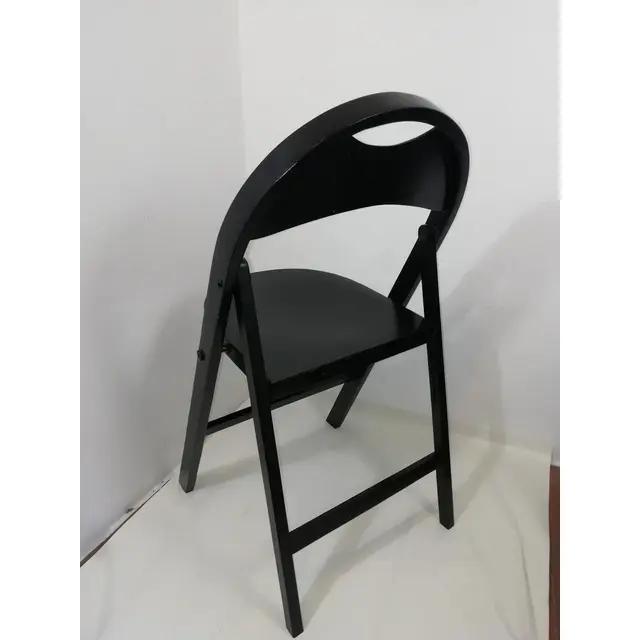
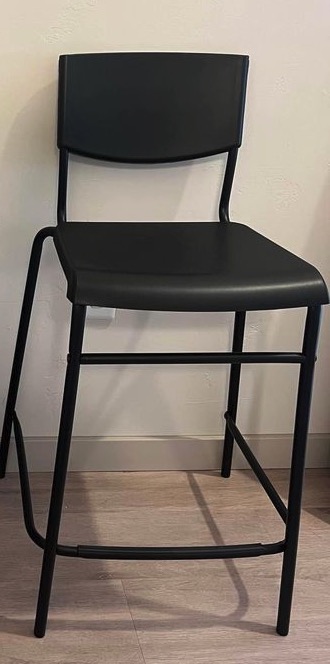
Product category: stool
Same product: no